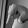
ASL letter: Q